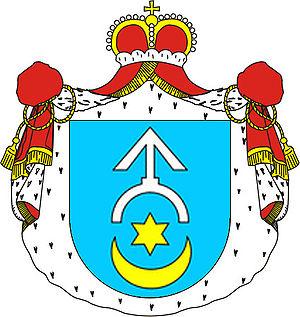
Les armoiries dans l'ancienne Pologne et la République des Deux Nations étaient l'emblème et le privilège de la seule noblesse. La réception des emblèmes armoriaux d'après les modèles occidentaux commença au milieu du XIIIe siècle et finit au milieu du XIVe siècle. A l'époque, il ne s'agissait pas de pièces héraldiques, mais seulement d'emblèmes représentant des objets concrets : des motifs animaliers, végétaux, astronomiques, militaires, agricoles. A partir de la deuxième moitié du XIVe siècle, apparaissent les noms héraldiques dérivés du cri des chevaliers rassemblés sous la même bannière lignagère sur un champ de bataille.